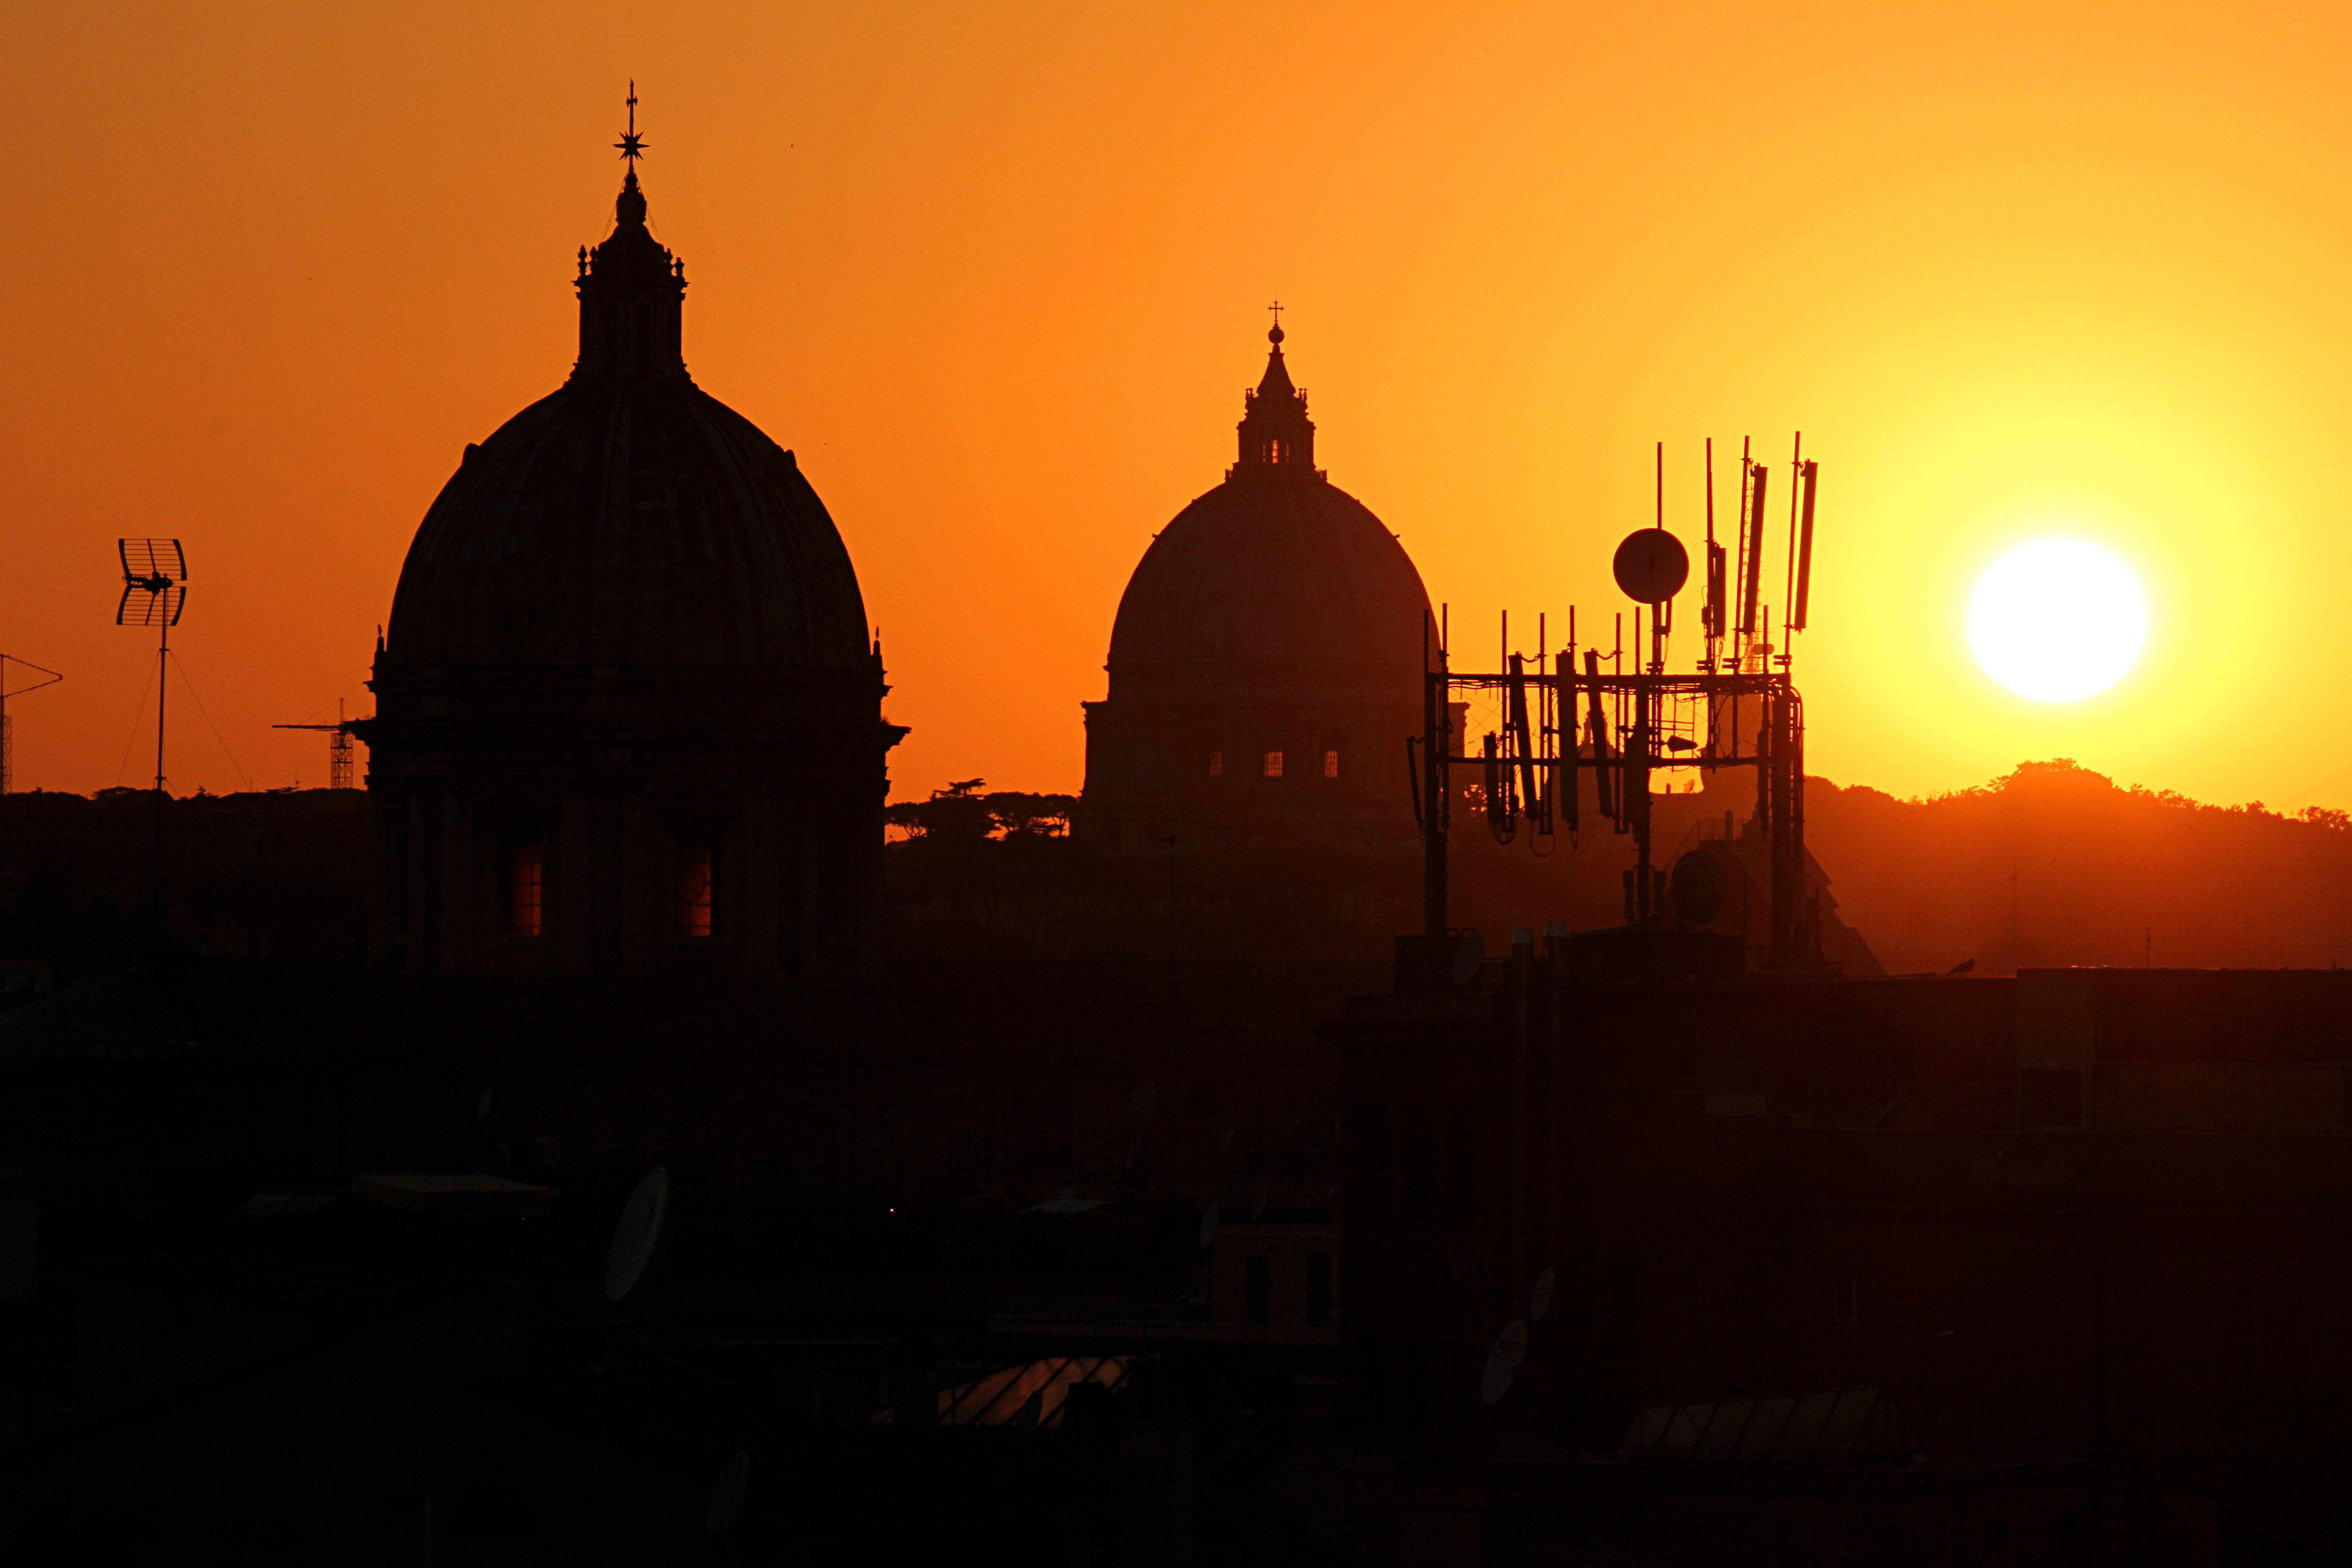
silhouette, sun, sunrise, sunset, night, sunlight, morning, dawn, city, dusk, evening, rome, temple, afterglow